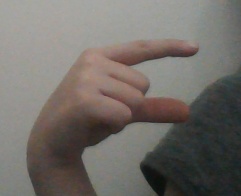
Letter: dal